Lev Loktev

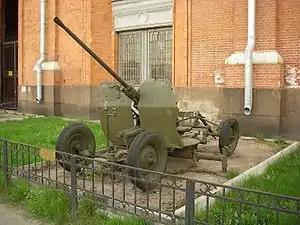
The 72-K anti-aircraft gun, one of the many works of Lev Loktev.

Loktev succeeded Mikhail Loginov as the latter died of tuberculosis in 1940 as the Chief Designer of Plant No.8, after which he directed design work on the 37 mm 61-K anti-aircraft gun and the 25 mm 72-K anti-aircraft gun as well as a number of 37/45mm deck-mounted anti-aircraft guns and paired or turreted 37mm automatic anti-aircraft guns adopted by the Soviet Army and the Navy.